Jacob Aaron Westervelt

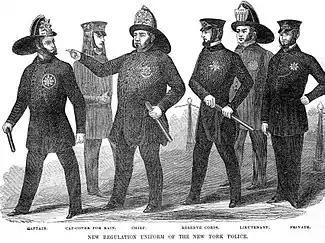
New regulation uniform of the New York Police. Illustration published in the newspaper "Gleason's Pictorial Drawing Room", January 7, 1854.

Westervelt's term was marked by many reforms of the city's police. One of the most controversial was his attempt to enforce a police uniform.